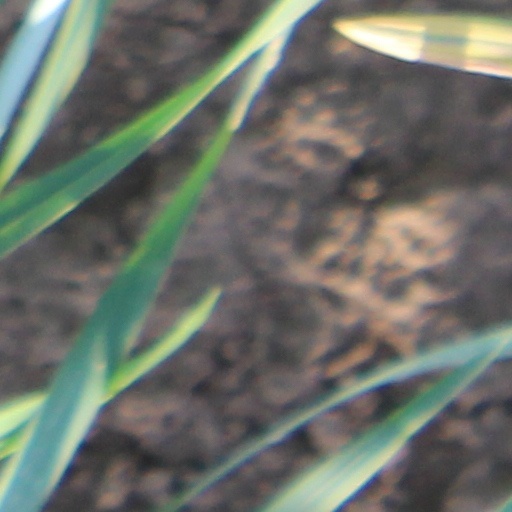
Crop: wheat